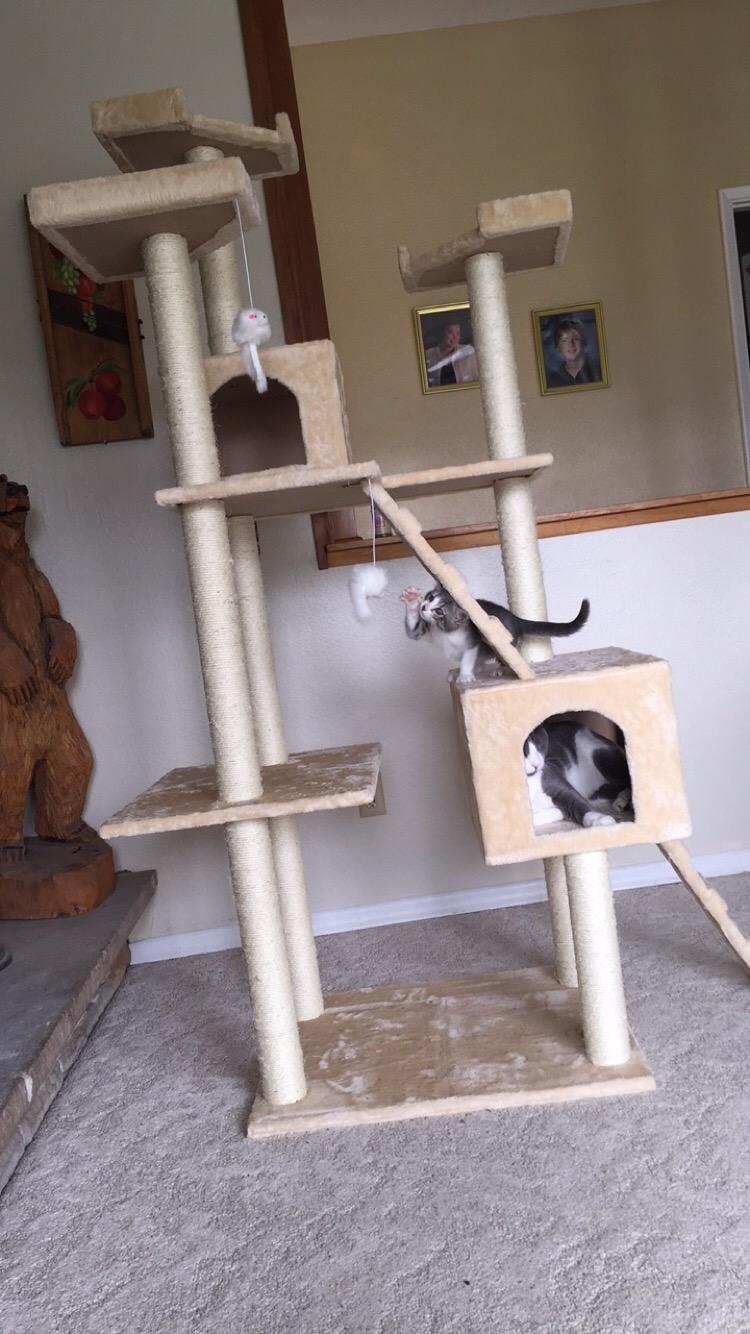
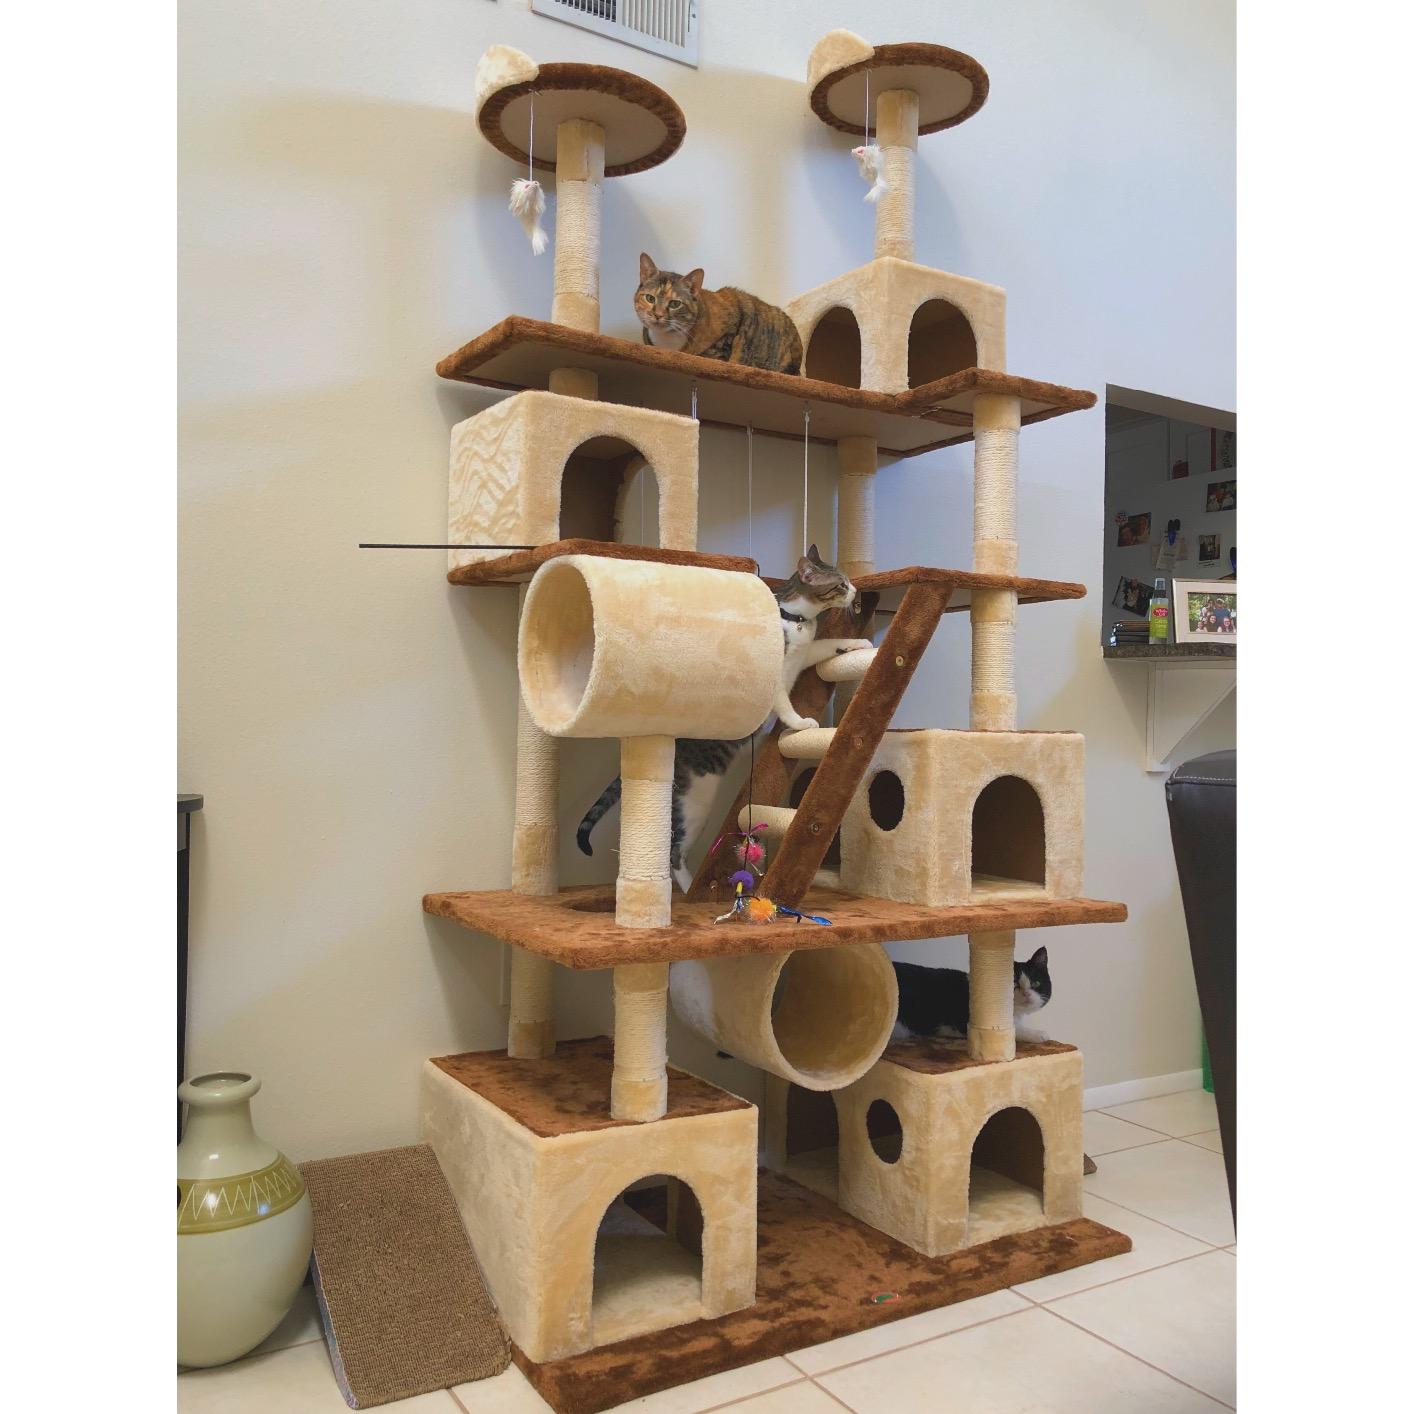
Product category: items_cat tree
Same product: no